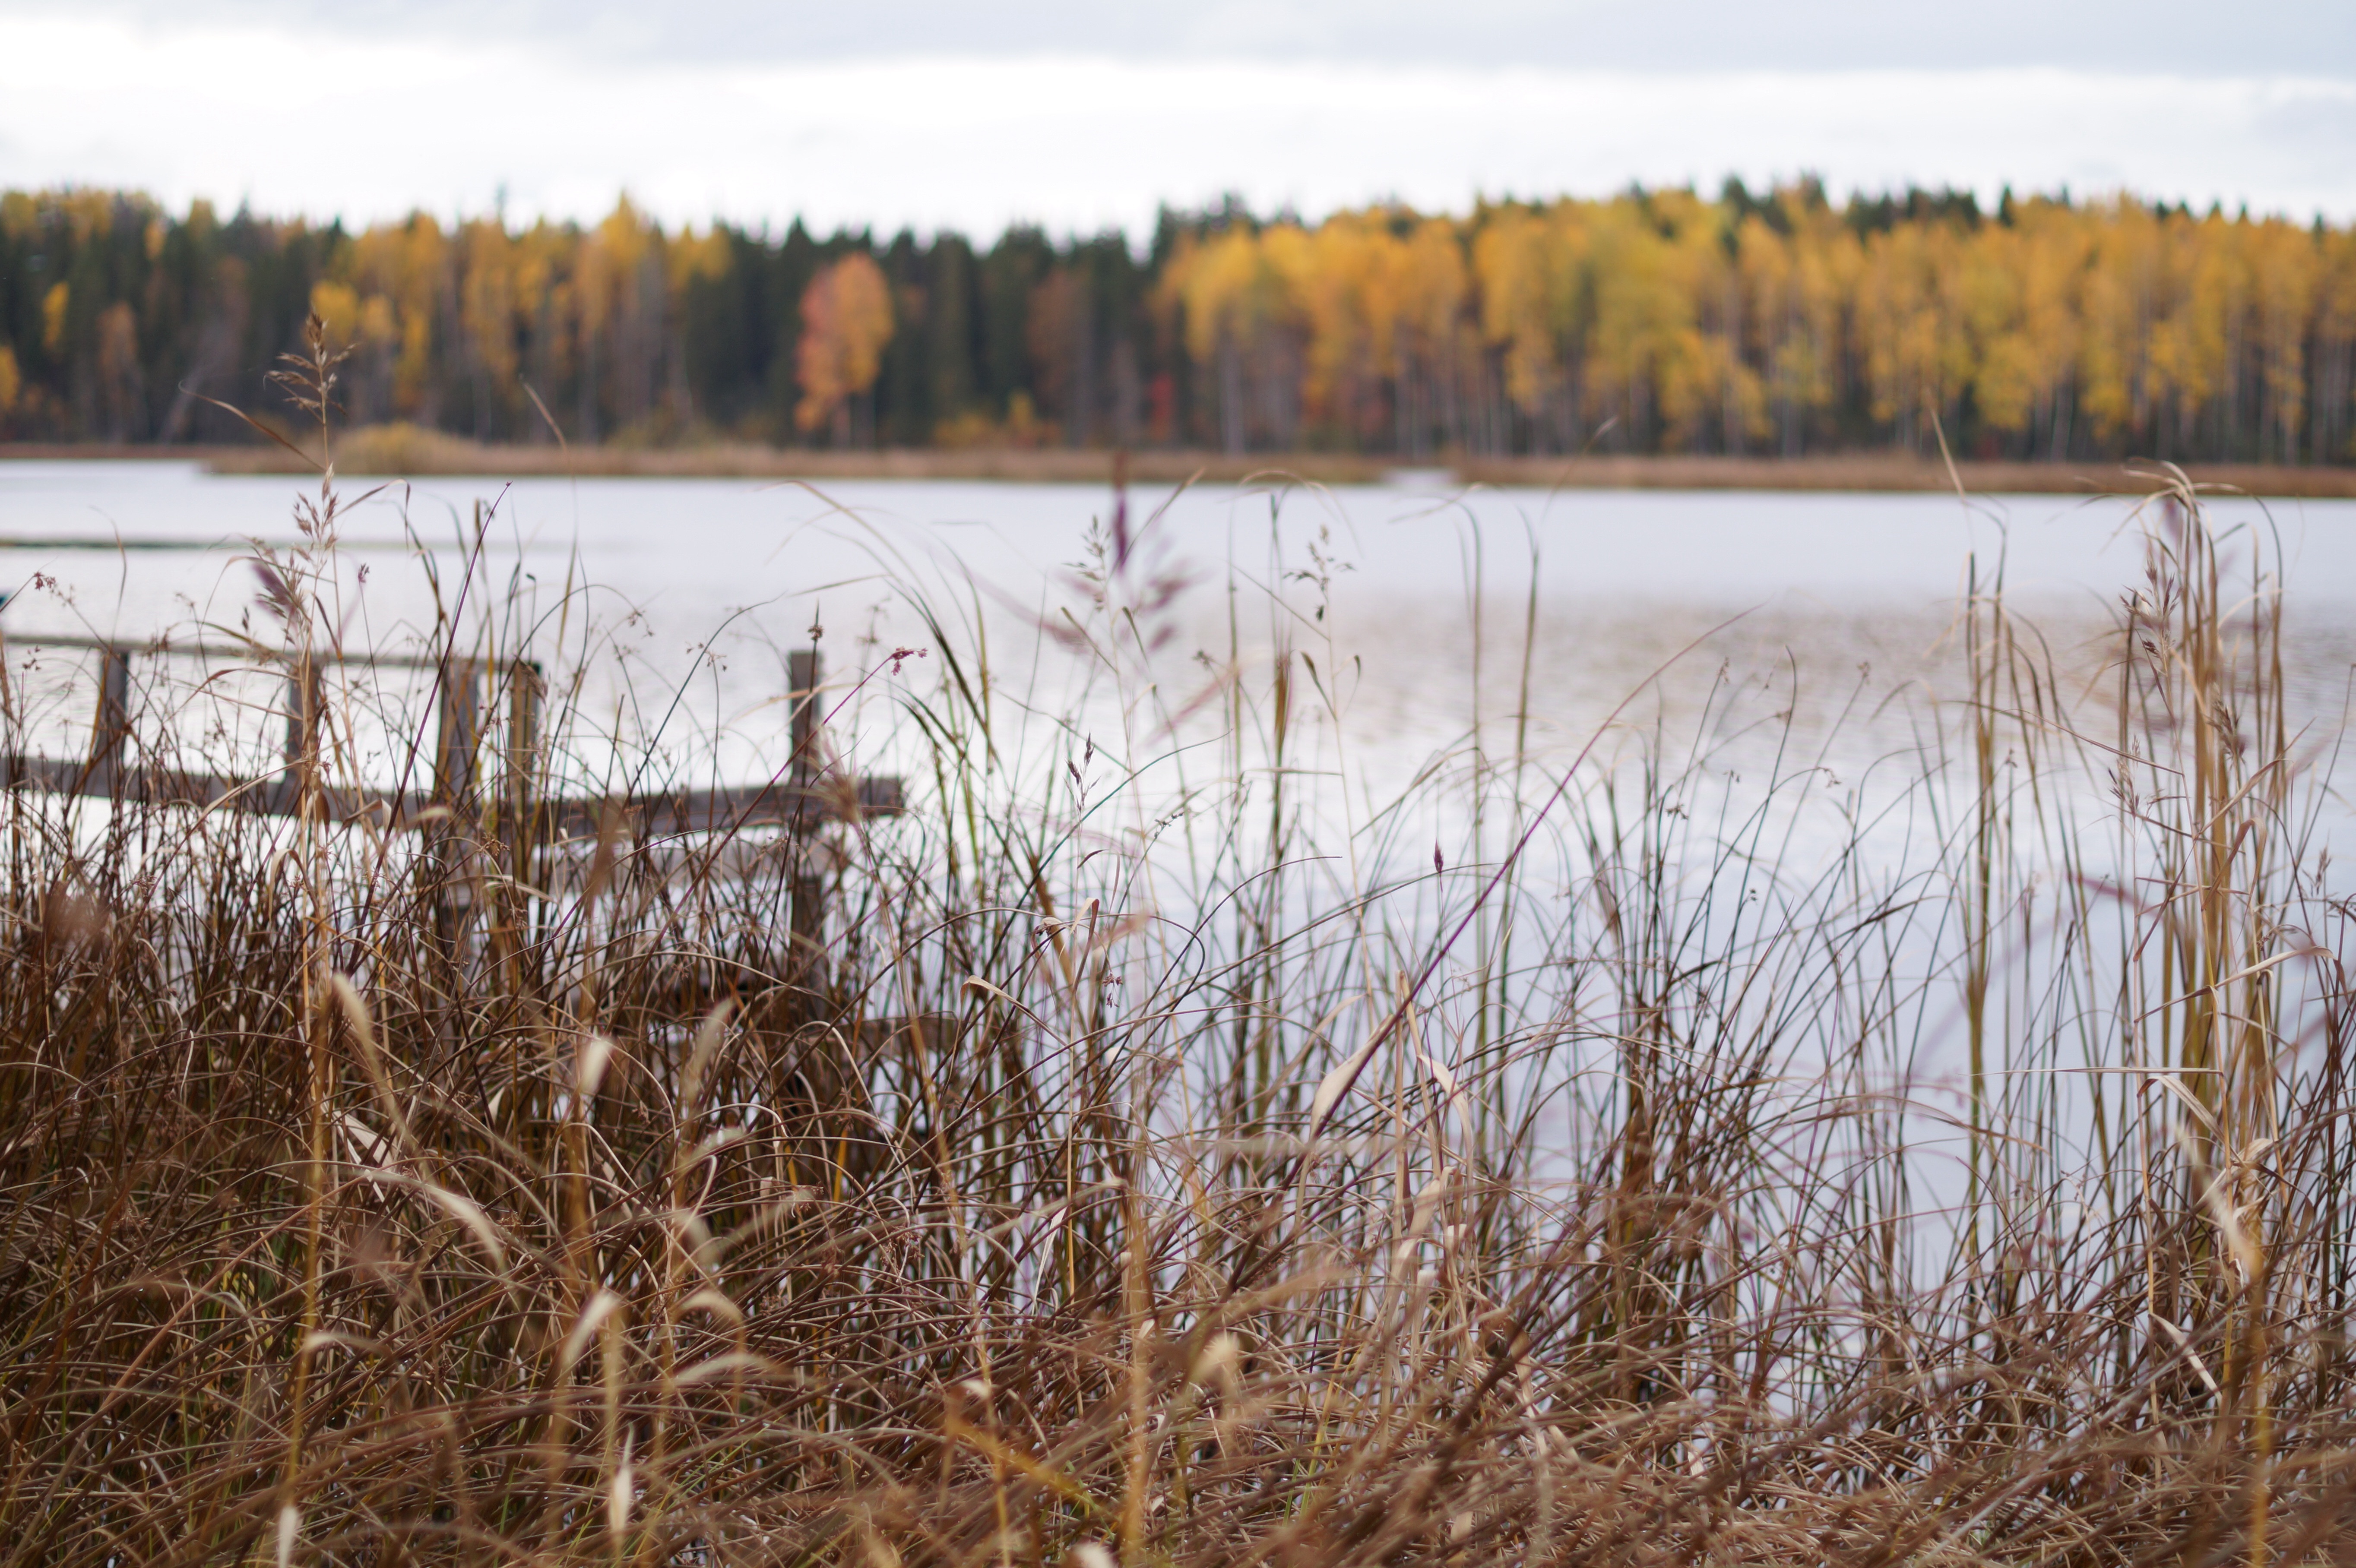
landscape, tree, water, nature, forest, grass, marsh, swamp, wilderness, winter, prairie, morning, lake, frost, wildlife, reflection, autumn, silence, season, dry grass, outdoors, north, wetland, bog, russia, habitat, ecosystem, golden autumn, rural area, forest lake, natural environment, atmospheric phenomenon, grass family, phragmites